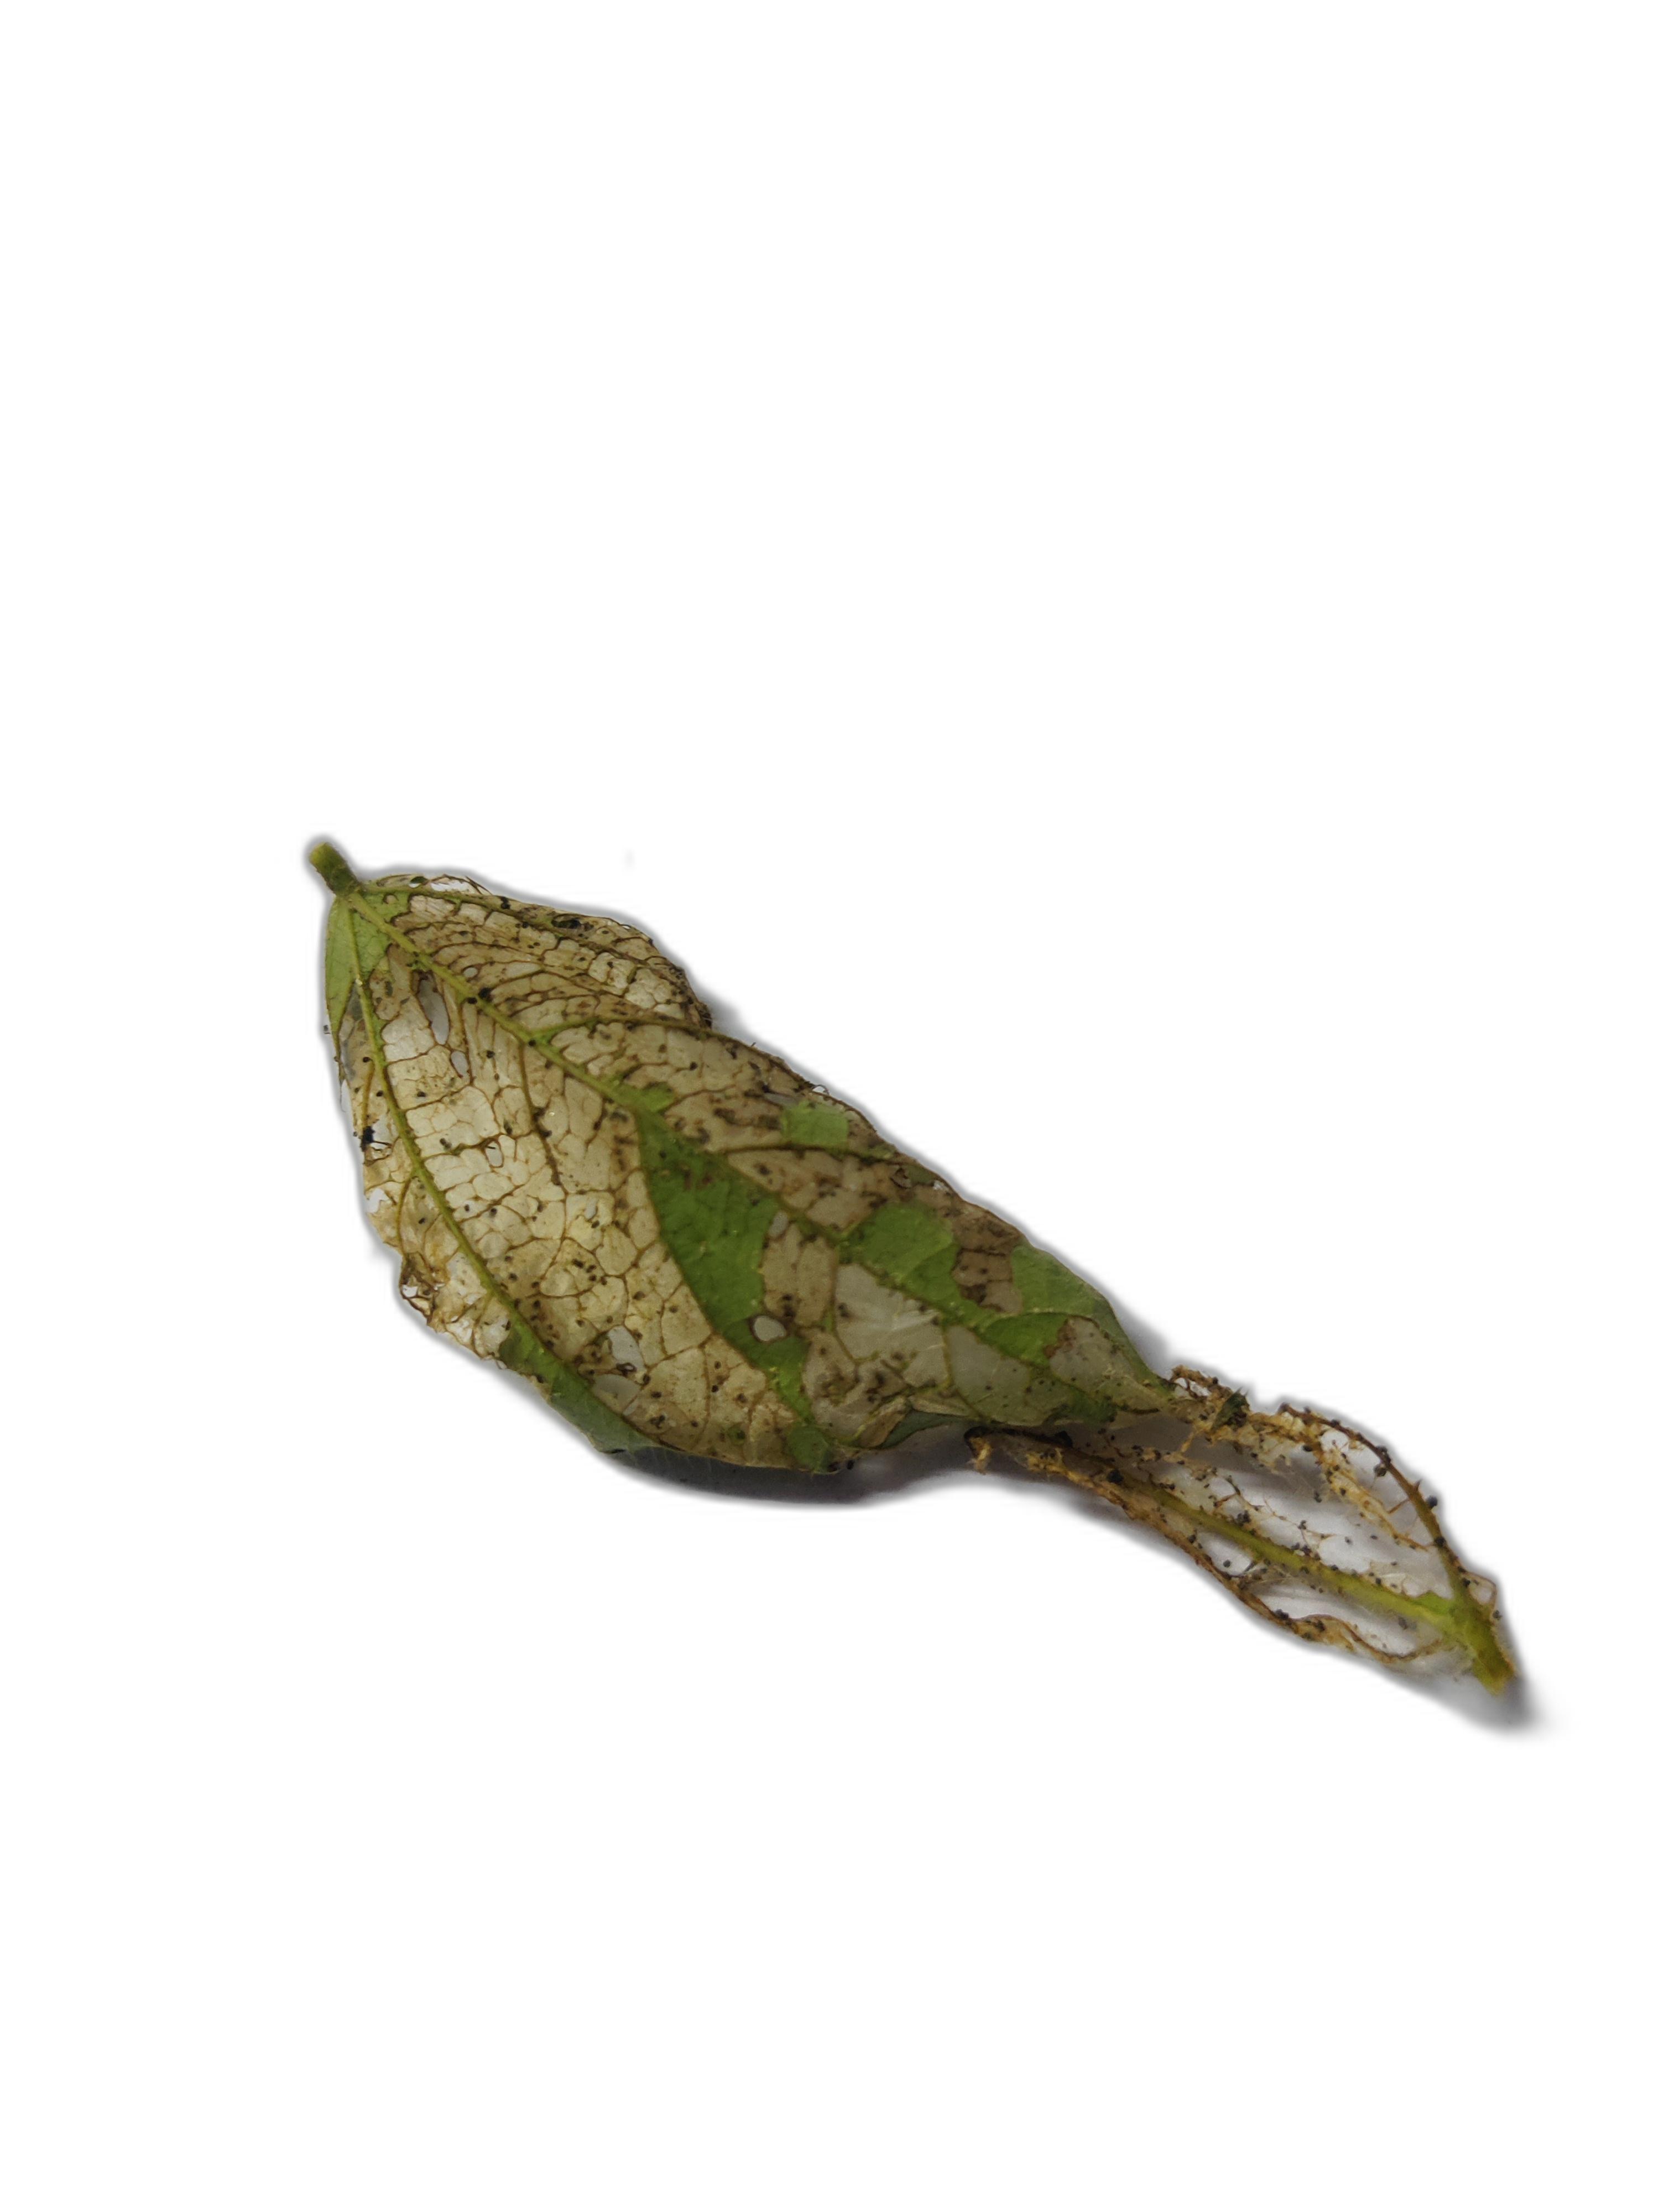
Label: Insect